Switch Metrocity

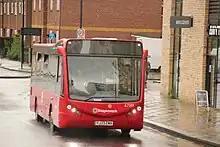
Stagecoach London Metrocity EV in Stratford in July 2023

An electric version is available, named the Metrocity EV, using a 150 kW Magtec motor. In London, four entered service with London United in July 2014 on route H98, while nine entered service with Arriva London on route 312 in September 2015. Twelve entered service in August 2023 with Stagecoach London on route 339.